Institut national des sciences appliquées de Toulouse

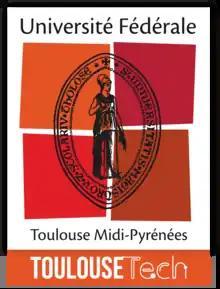

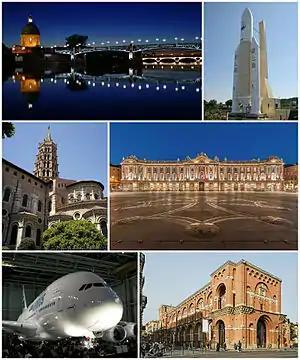

INSA Toulouse is one of several engineering schools within the "Institut National des Sciences Appliquées (INSA)" network under the supervision of the Ministry of the Economy and Finance (France) (. All INSA engineering schools are "Grandes Écoles", a French institution of higher education that is separate from, but parallel and connected to the main framework of the French public university system. Similar to the Ivy League in the United States, Oxbridge in the UK, and C9 League in China, "Grandes Écoles" are elite academic institutions that admit students through an extremely competitive process. Alums go on to occupy elite positions within government, administration, and corporate firms in France.